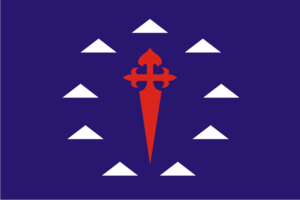
Santiago del Teide est une commune de la province de Santa Cruz de Tenerife dans la communauté autonome des Îles Canaries en Espagne. Elle est située à l'ouest de l'île de Tenerife.